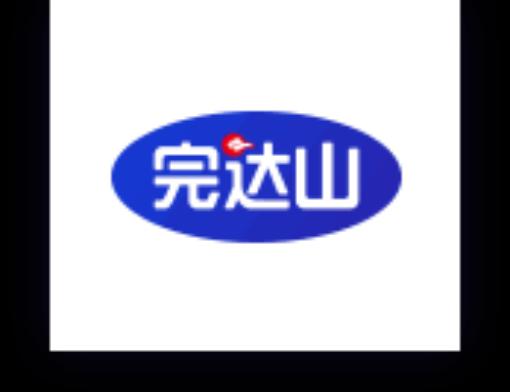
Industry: Food